Voima (1924 icebreaker)

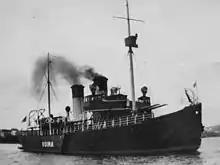
"Voima" was fitted with 120 mm Pattern 1905 deck guns before the Second World War

Commissioned in March 1924, "Voima" was usually sent to the Gulf of Bothnia where she assisted ships to the port of Vaasa until late December. As the ice conditions got worse, she moved south until, from February on, she was tasked to maintain an open channel between Finland and Sweden on the Turku-Stockholm route.